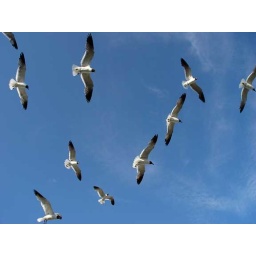
Gulls of Galveston, study in sky blue